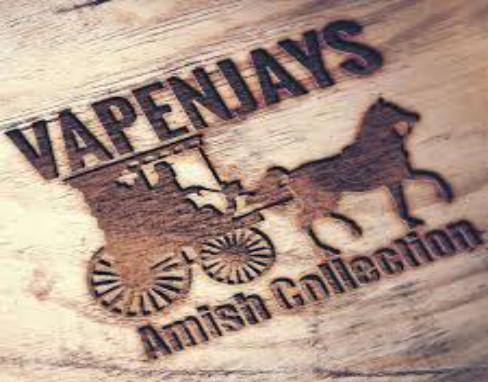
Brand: amish
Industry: Necessities